Exene Cervenka

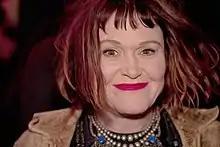
Cervenka at SXSW 2010

The 21-year-old Cervenka met 23-year-old musician John Doe at a poetry workshop at the Beyond Baroque Foundation in Venice, Los Angeles. Cervenka started working there.